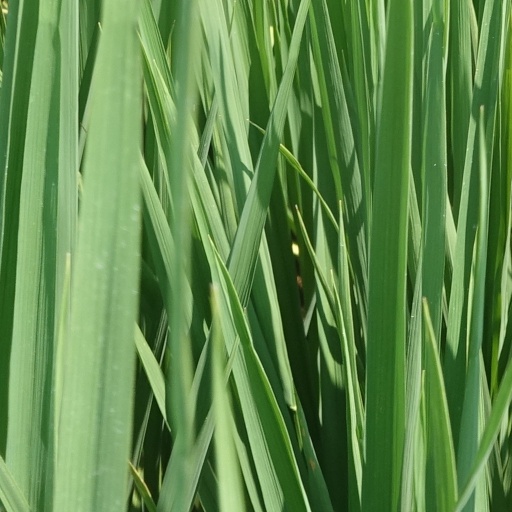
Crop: rice